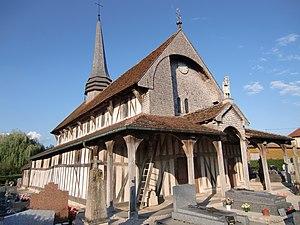
Eglise Saint Jacques et St Philippe de Lentilles (Aube - Champagne - France) édifice à pans de bois de la région du Der
Cet article recense les monuments historiques de l'Aube, en France.
Le Pays du Der est une région naturelle relevant de la Champagne humide. Son chef-lieu est Montier-en-Der.
Lentilles est une commune française, située dans le département de l'Aube en région Grand Est.